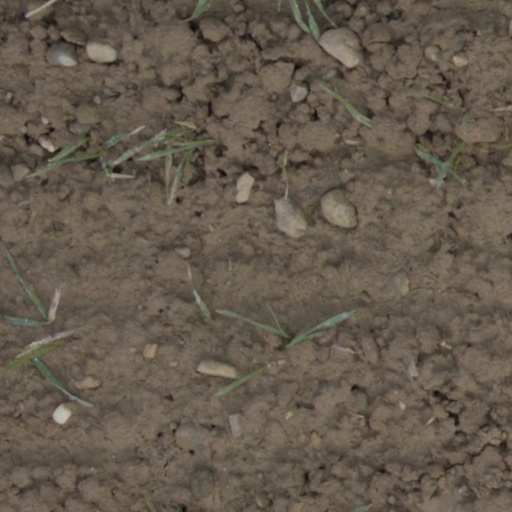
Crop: wheat